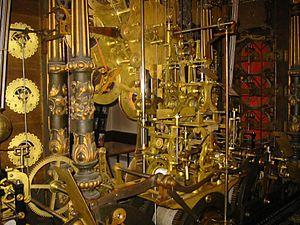
Mécanisme 1 de l'horloge astronomique de la cathédrale St Jean de Besancon
Auguste-Lucien Vérité est un horloger français, de Beauvais en Picardie. Il a fabriqué notamment deux horloges astronomiques monumentales.
L'Horloge astronomique de la cathédrale Saint-Jean de Besançon est une horloge astronomique considérée comme un chef-d'œuvre du genre, construite par Auguste-Lucien Vérité au XIXᵉ siècle. Elle fait suite à l'horloge astronomique de Constant Flavien Bernardin, construite vers 1850-1855, au fonctionnement compliqué et défectueux, disparue vers 1860.